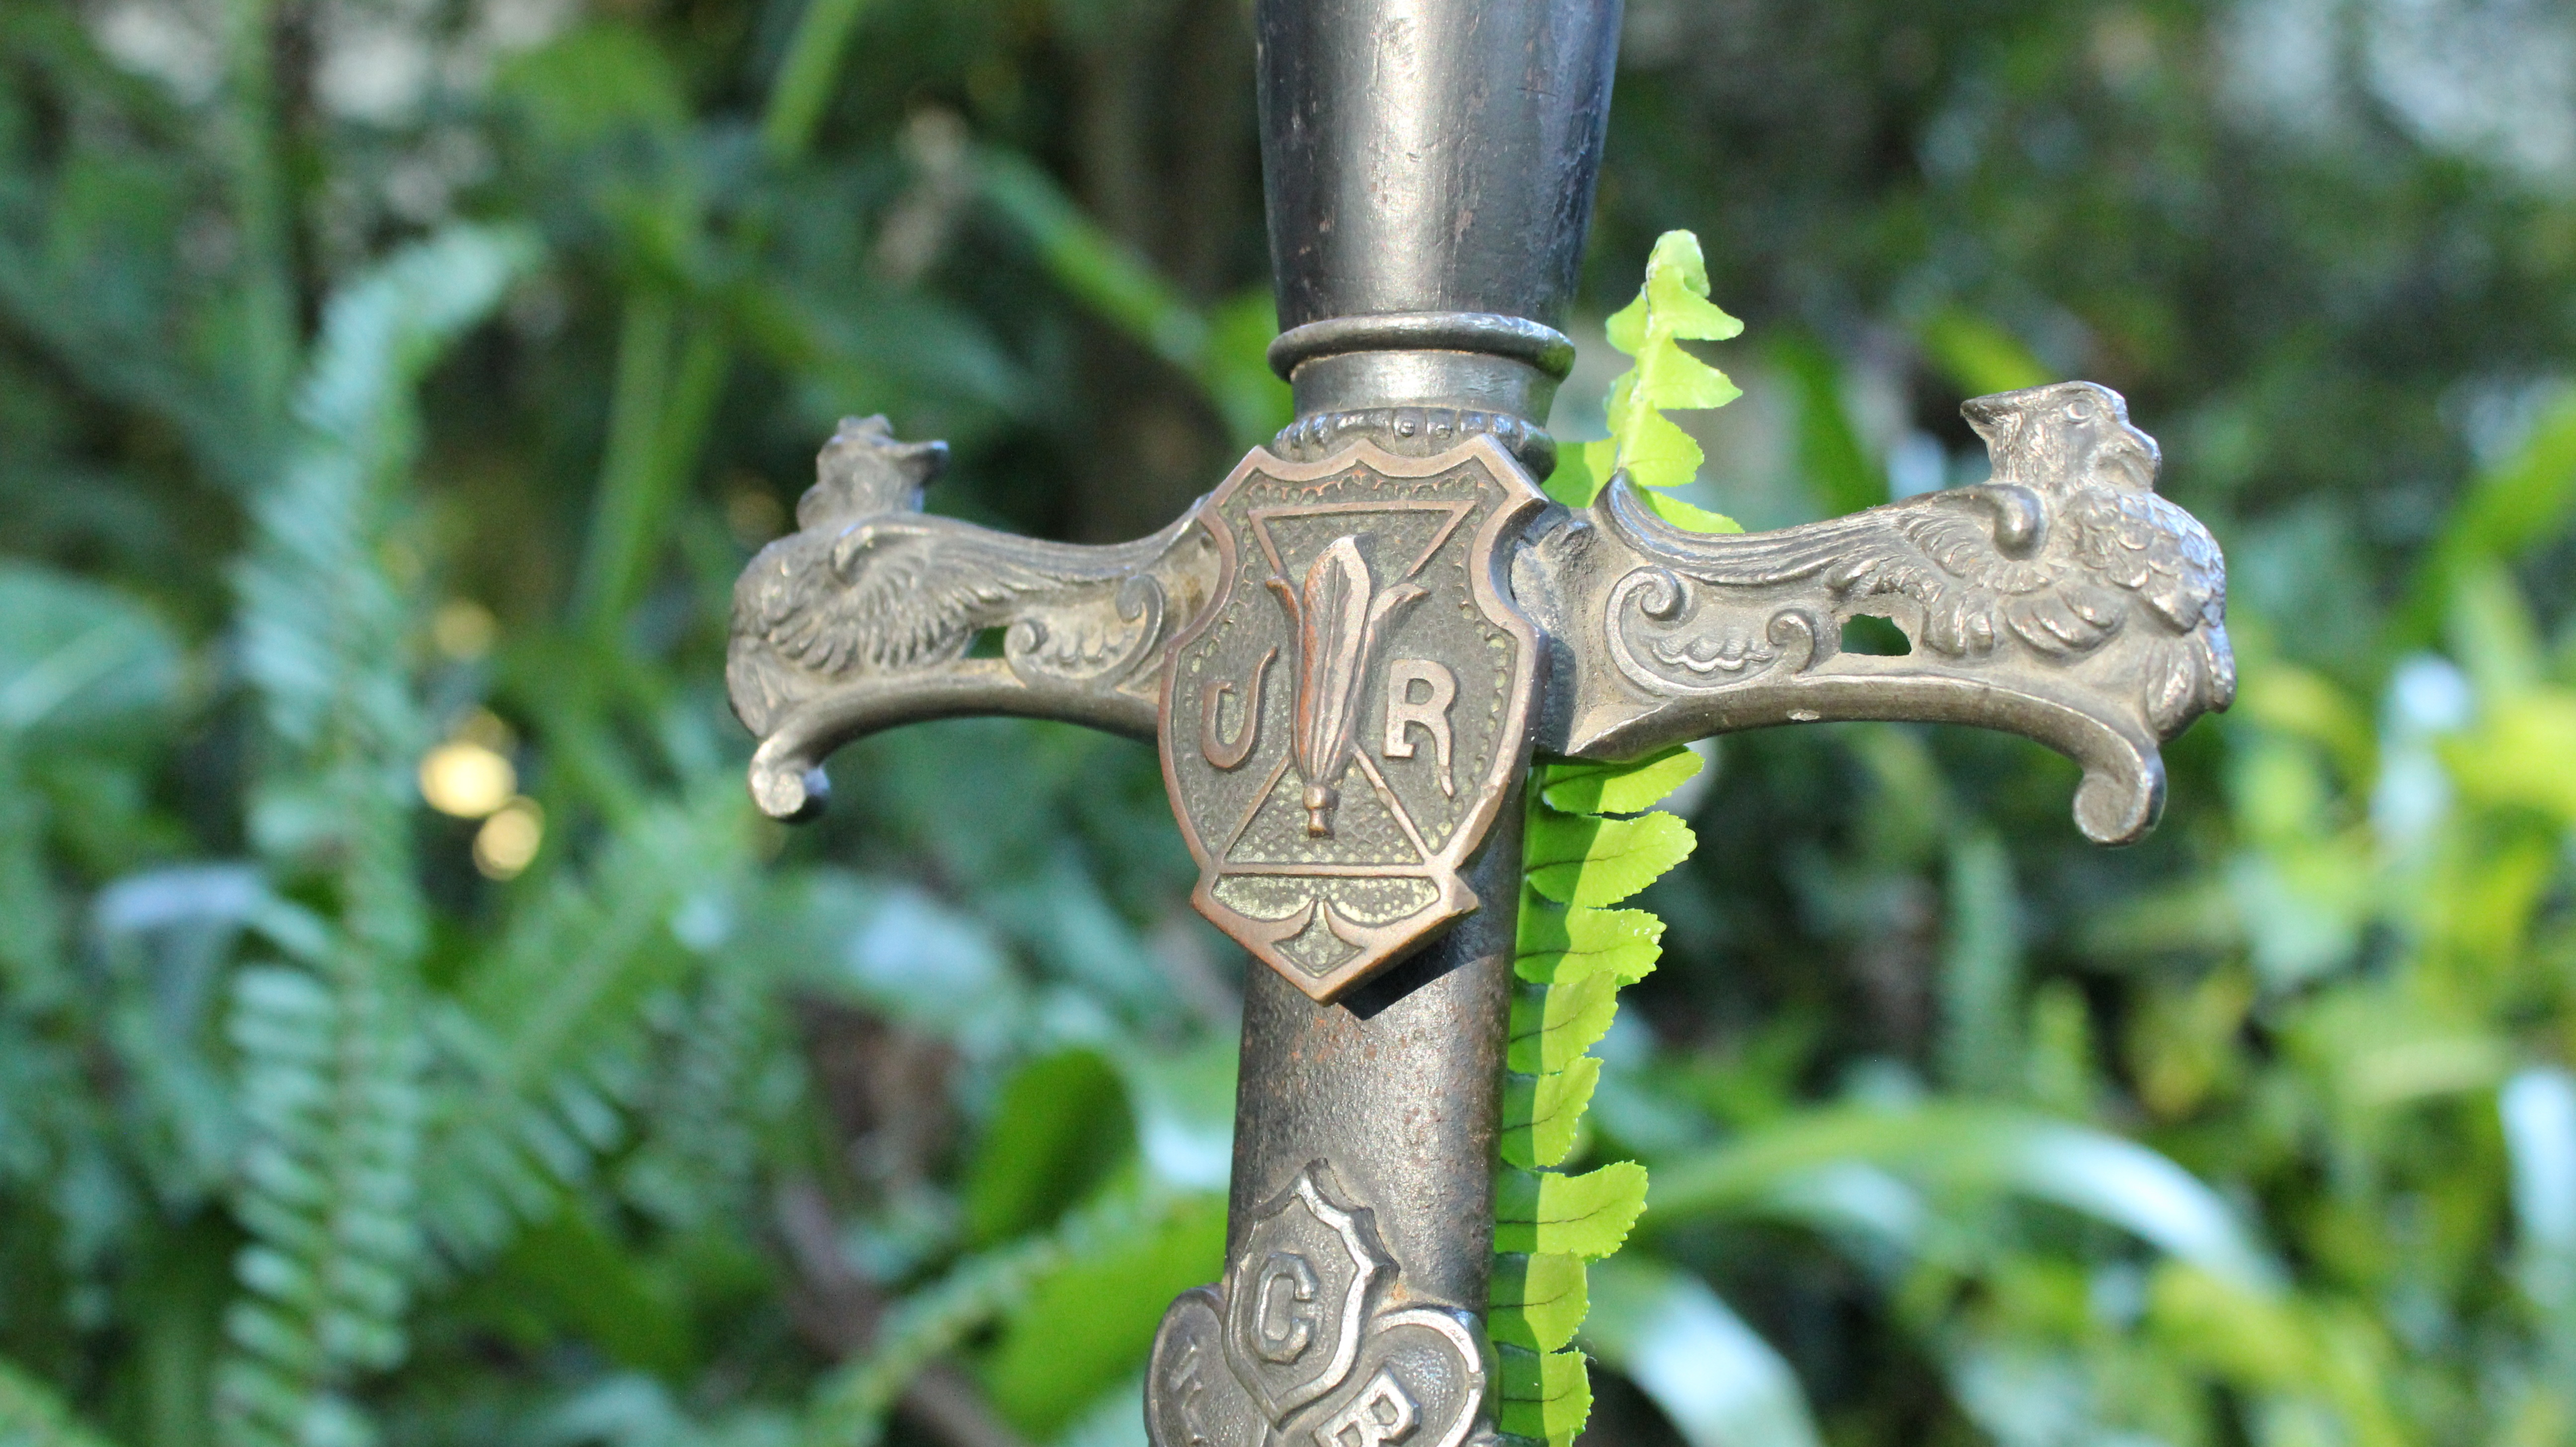
antique, statue, symbol, ancient, cross, weapon, gothic, sword, medieval, design, knight, history, fantasy, european, historical, hilt, coat of arms, dagger, insignia, pommel